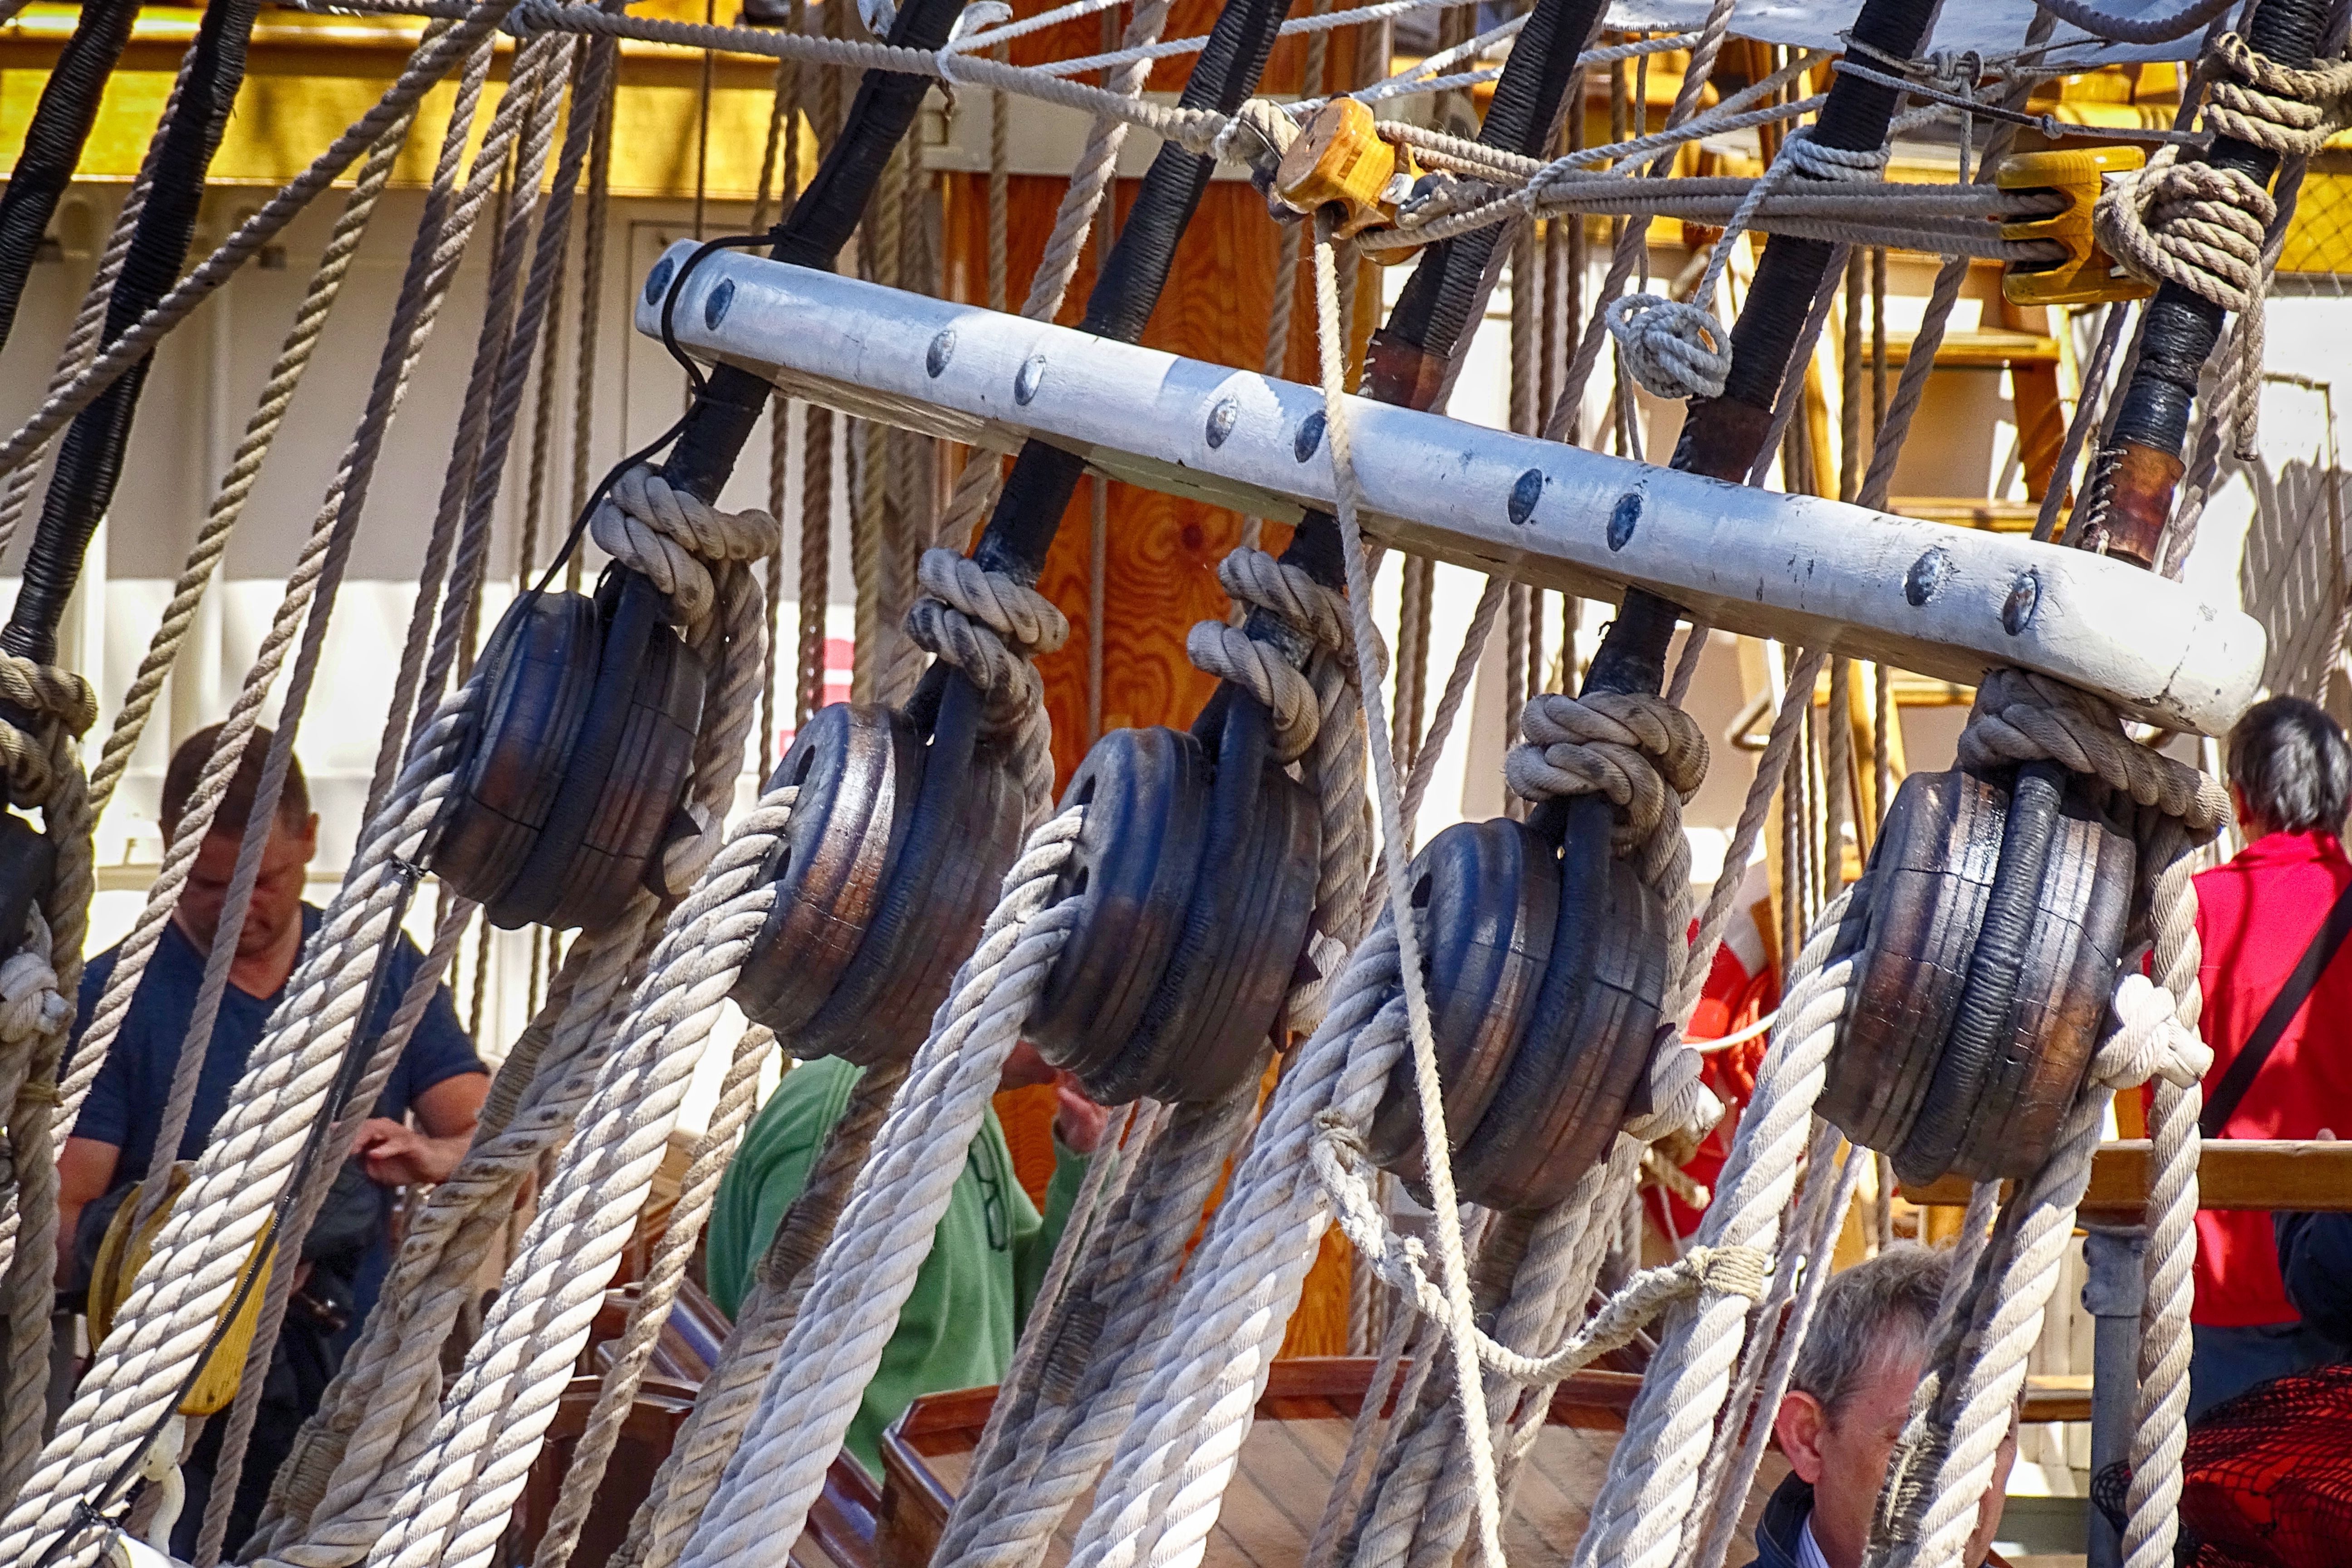
rope, deck, vehicle, mast, rigging, pulley, sailing boat, electrical wiring